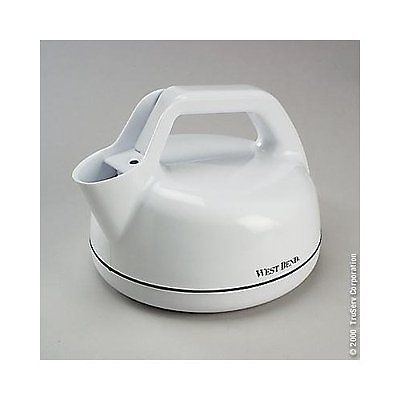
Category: kettle